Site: saxony
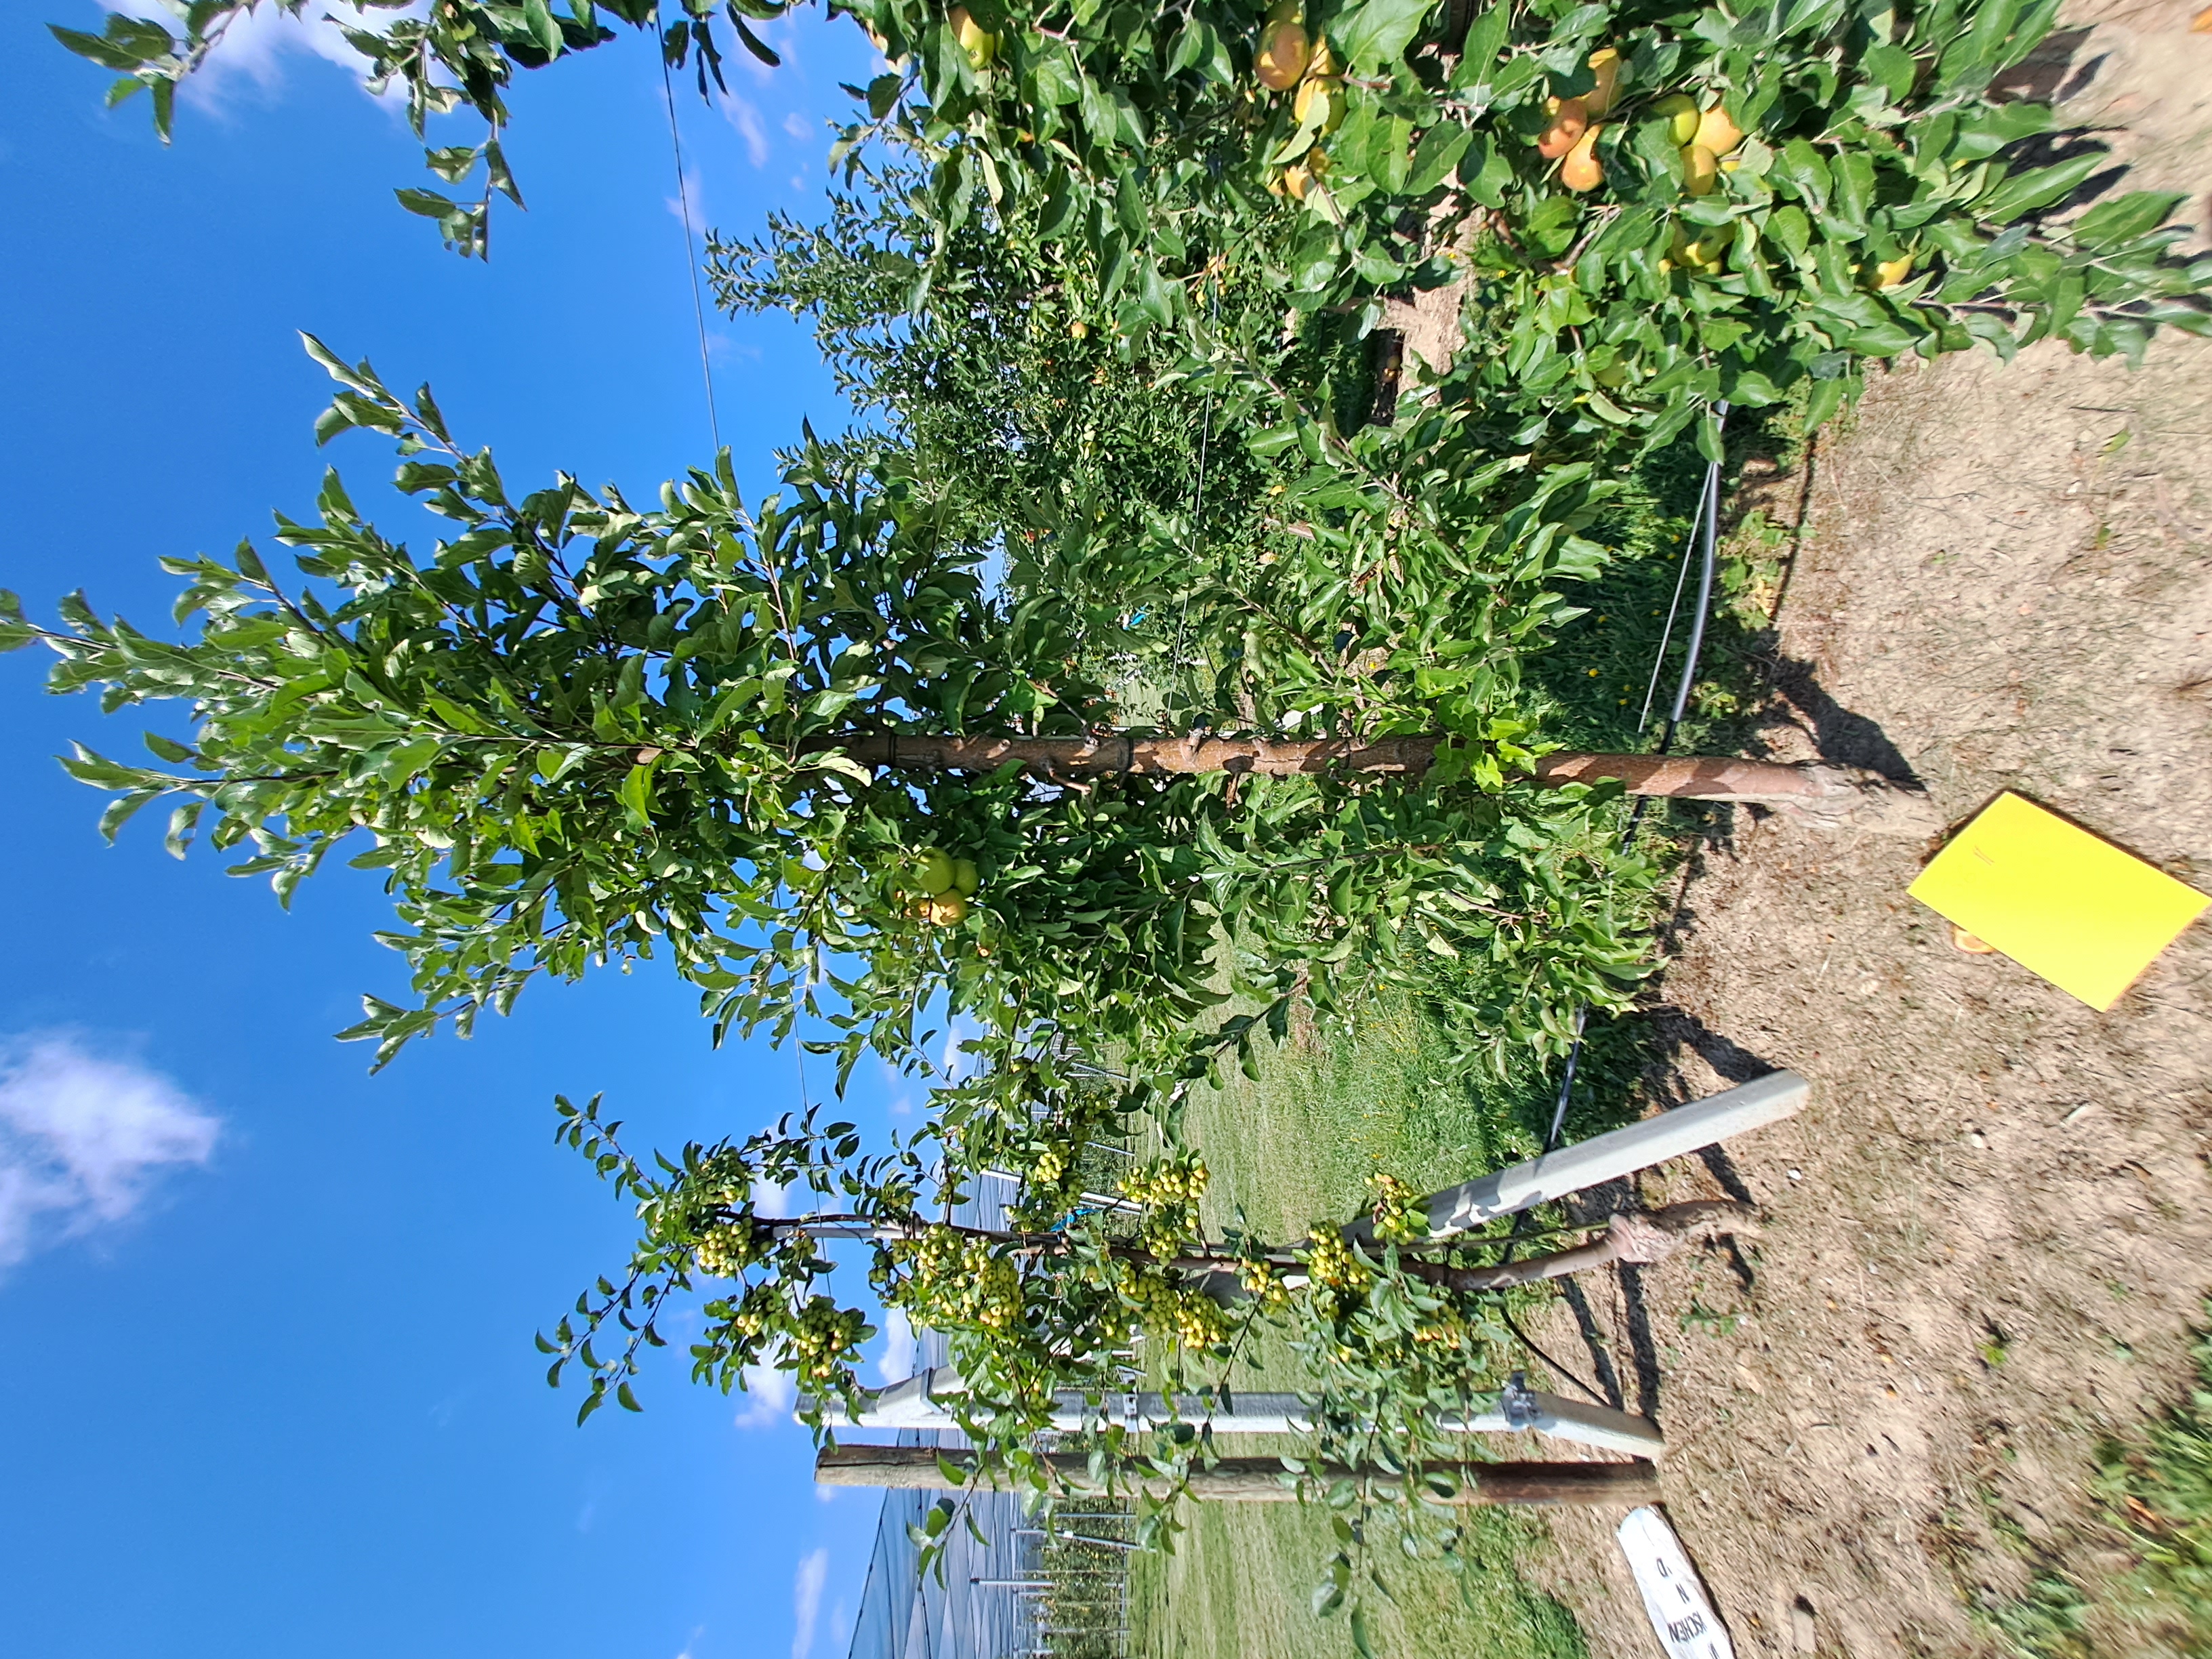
Growth stage (BBCH 81): Maturity of fruit and seed